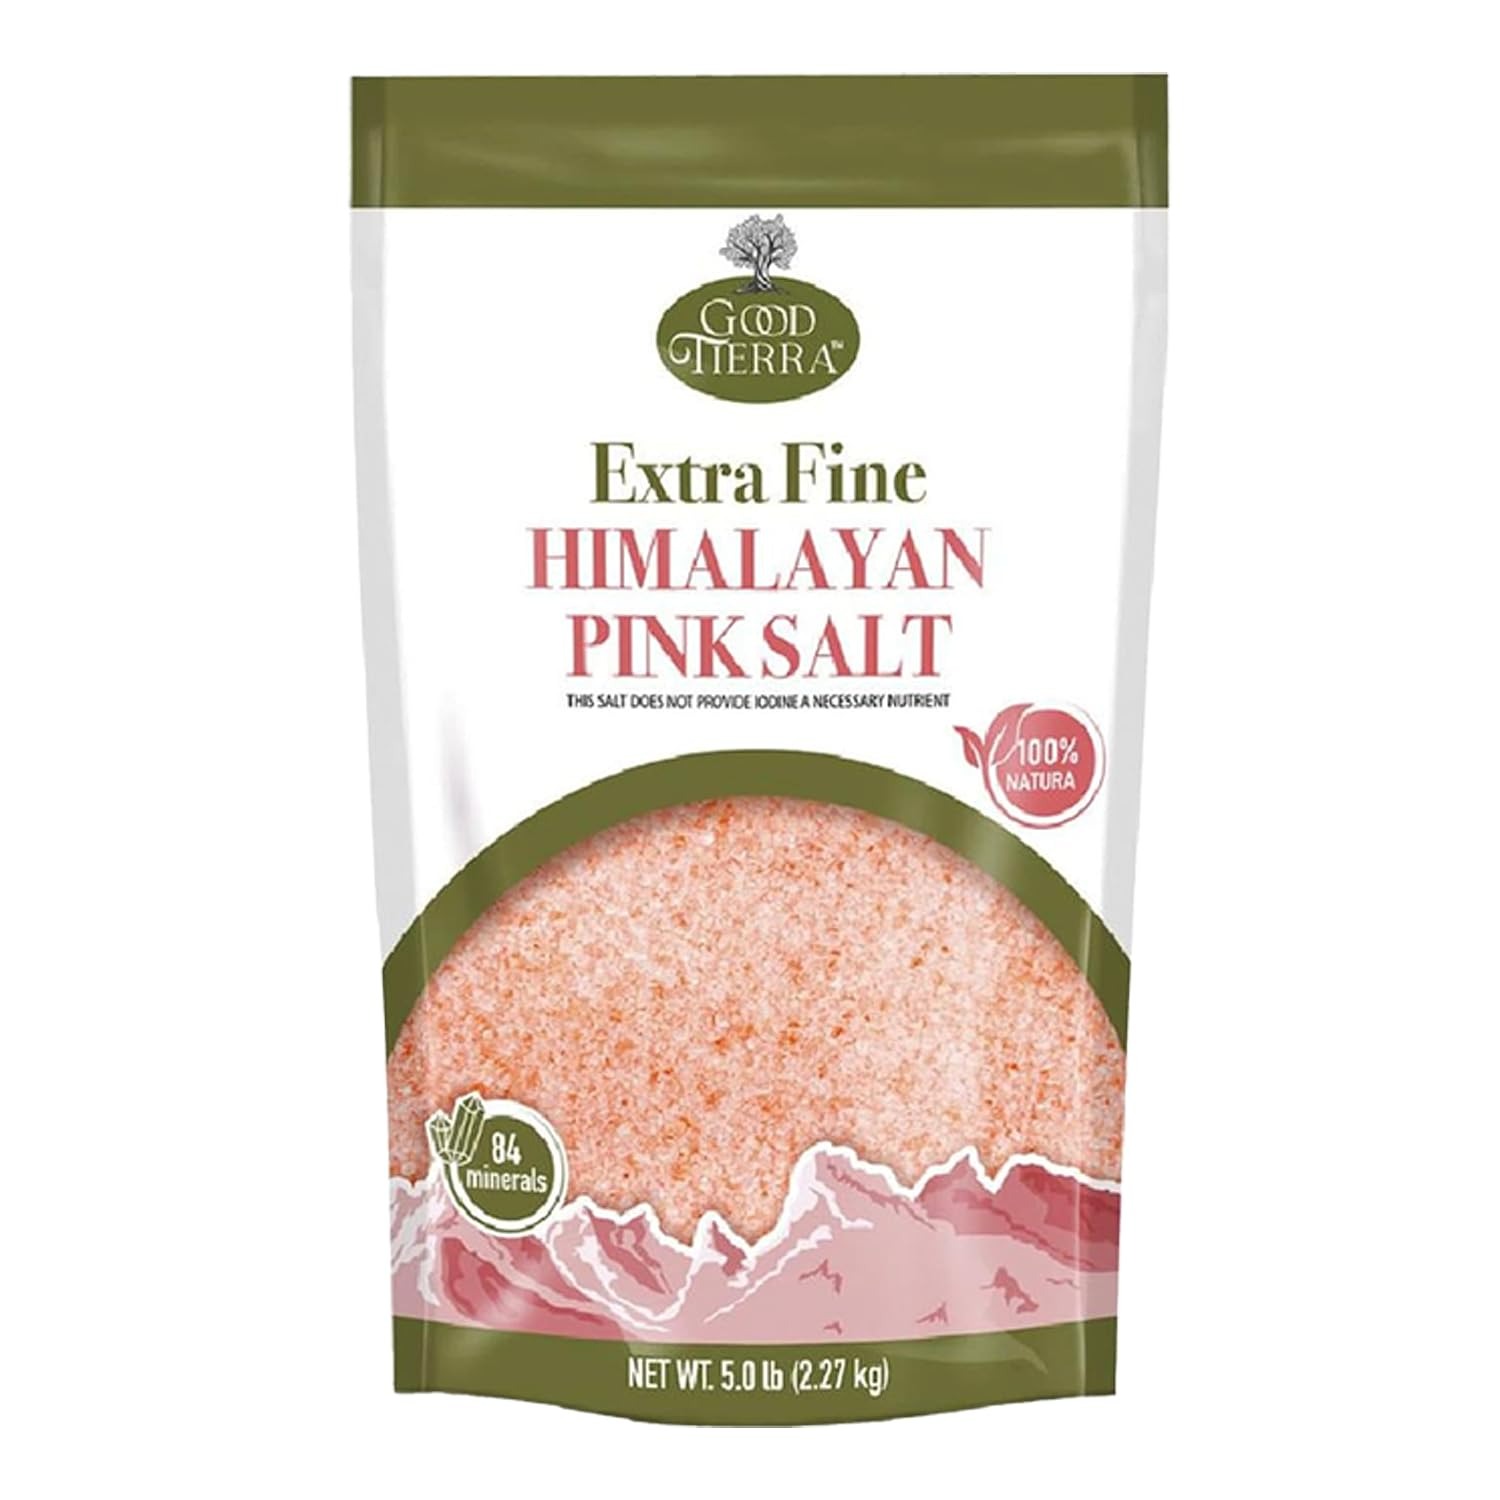
Item Name: Good Tierra Himalayan Pink Salt in PET Bag - Extra-Fine Grain - 5 lb.
Bullet Point 1: PREMIUM QUALITY & COMPOSITION – Keeping your health in check, Good Tierra is here to serve you with the most premium quality Himalayan pink salt composed of various vital minerals, including; Potassium, Iron, and Magnesium. These minerals are beneficial for maintaining good health. Good Tierra's Pink Himalayan Salt is carefully mined to ensure it is in the purest and cleanest form.
Bullet Point 2: IMPROVES HEALTH – The nutritional components of our unrefined salt helps in keeping you fit and healthy. It naturally helps control high blood pressure as it contains less sodium than regular table salt. Contrary to regular table salt, pink Himalayan salt does not dehydrate you. It aids with hydration as it helps maintain fluid balance and blood pressure in your body. It also strengthens your bones as it contains several minerals.
Bullet Point 3: WIDE RANGE OF USAGE – Good Tierra Pink Himalayan Salt is a perfect option as a healthier alternative to processed white salt and helps food taste great. Secondly, add 500g to a hot bath and soak away the day's stresses. Gargle pink saltwater to soothe a sore throat. So what do you think about our versatile pink Himalayan salt?
Bullet Point 4: PURE AND NATURAL SALT – Himalayan Pink Salt is unique in its tang and tincture. Our Pink Himalayan Salt is 100% unrefined, natural, and pure. This Food Grade Coarse Pink Himalayan Rock Salt Contains no preservatives or additives. It is also the best for vegans and is naturally gluten-free.
Bullet Point 5: SCOPE OF DELIVERY – Quality is our passion. Just place the order and get the best form of Pink Himalayan Salt. Moreover, in case of any issue, throw us the text, and we will help you at our best.
Value: 80.0
Unit: Ounce

Price: 11.79